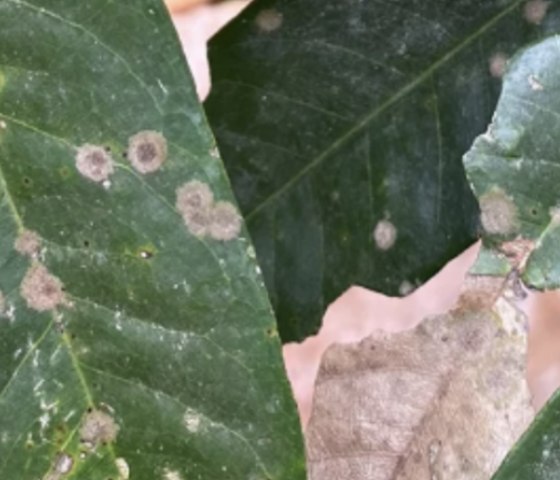
Label: pink_disease